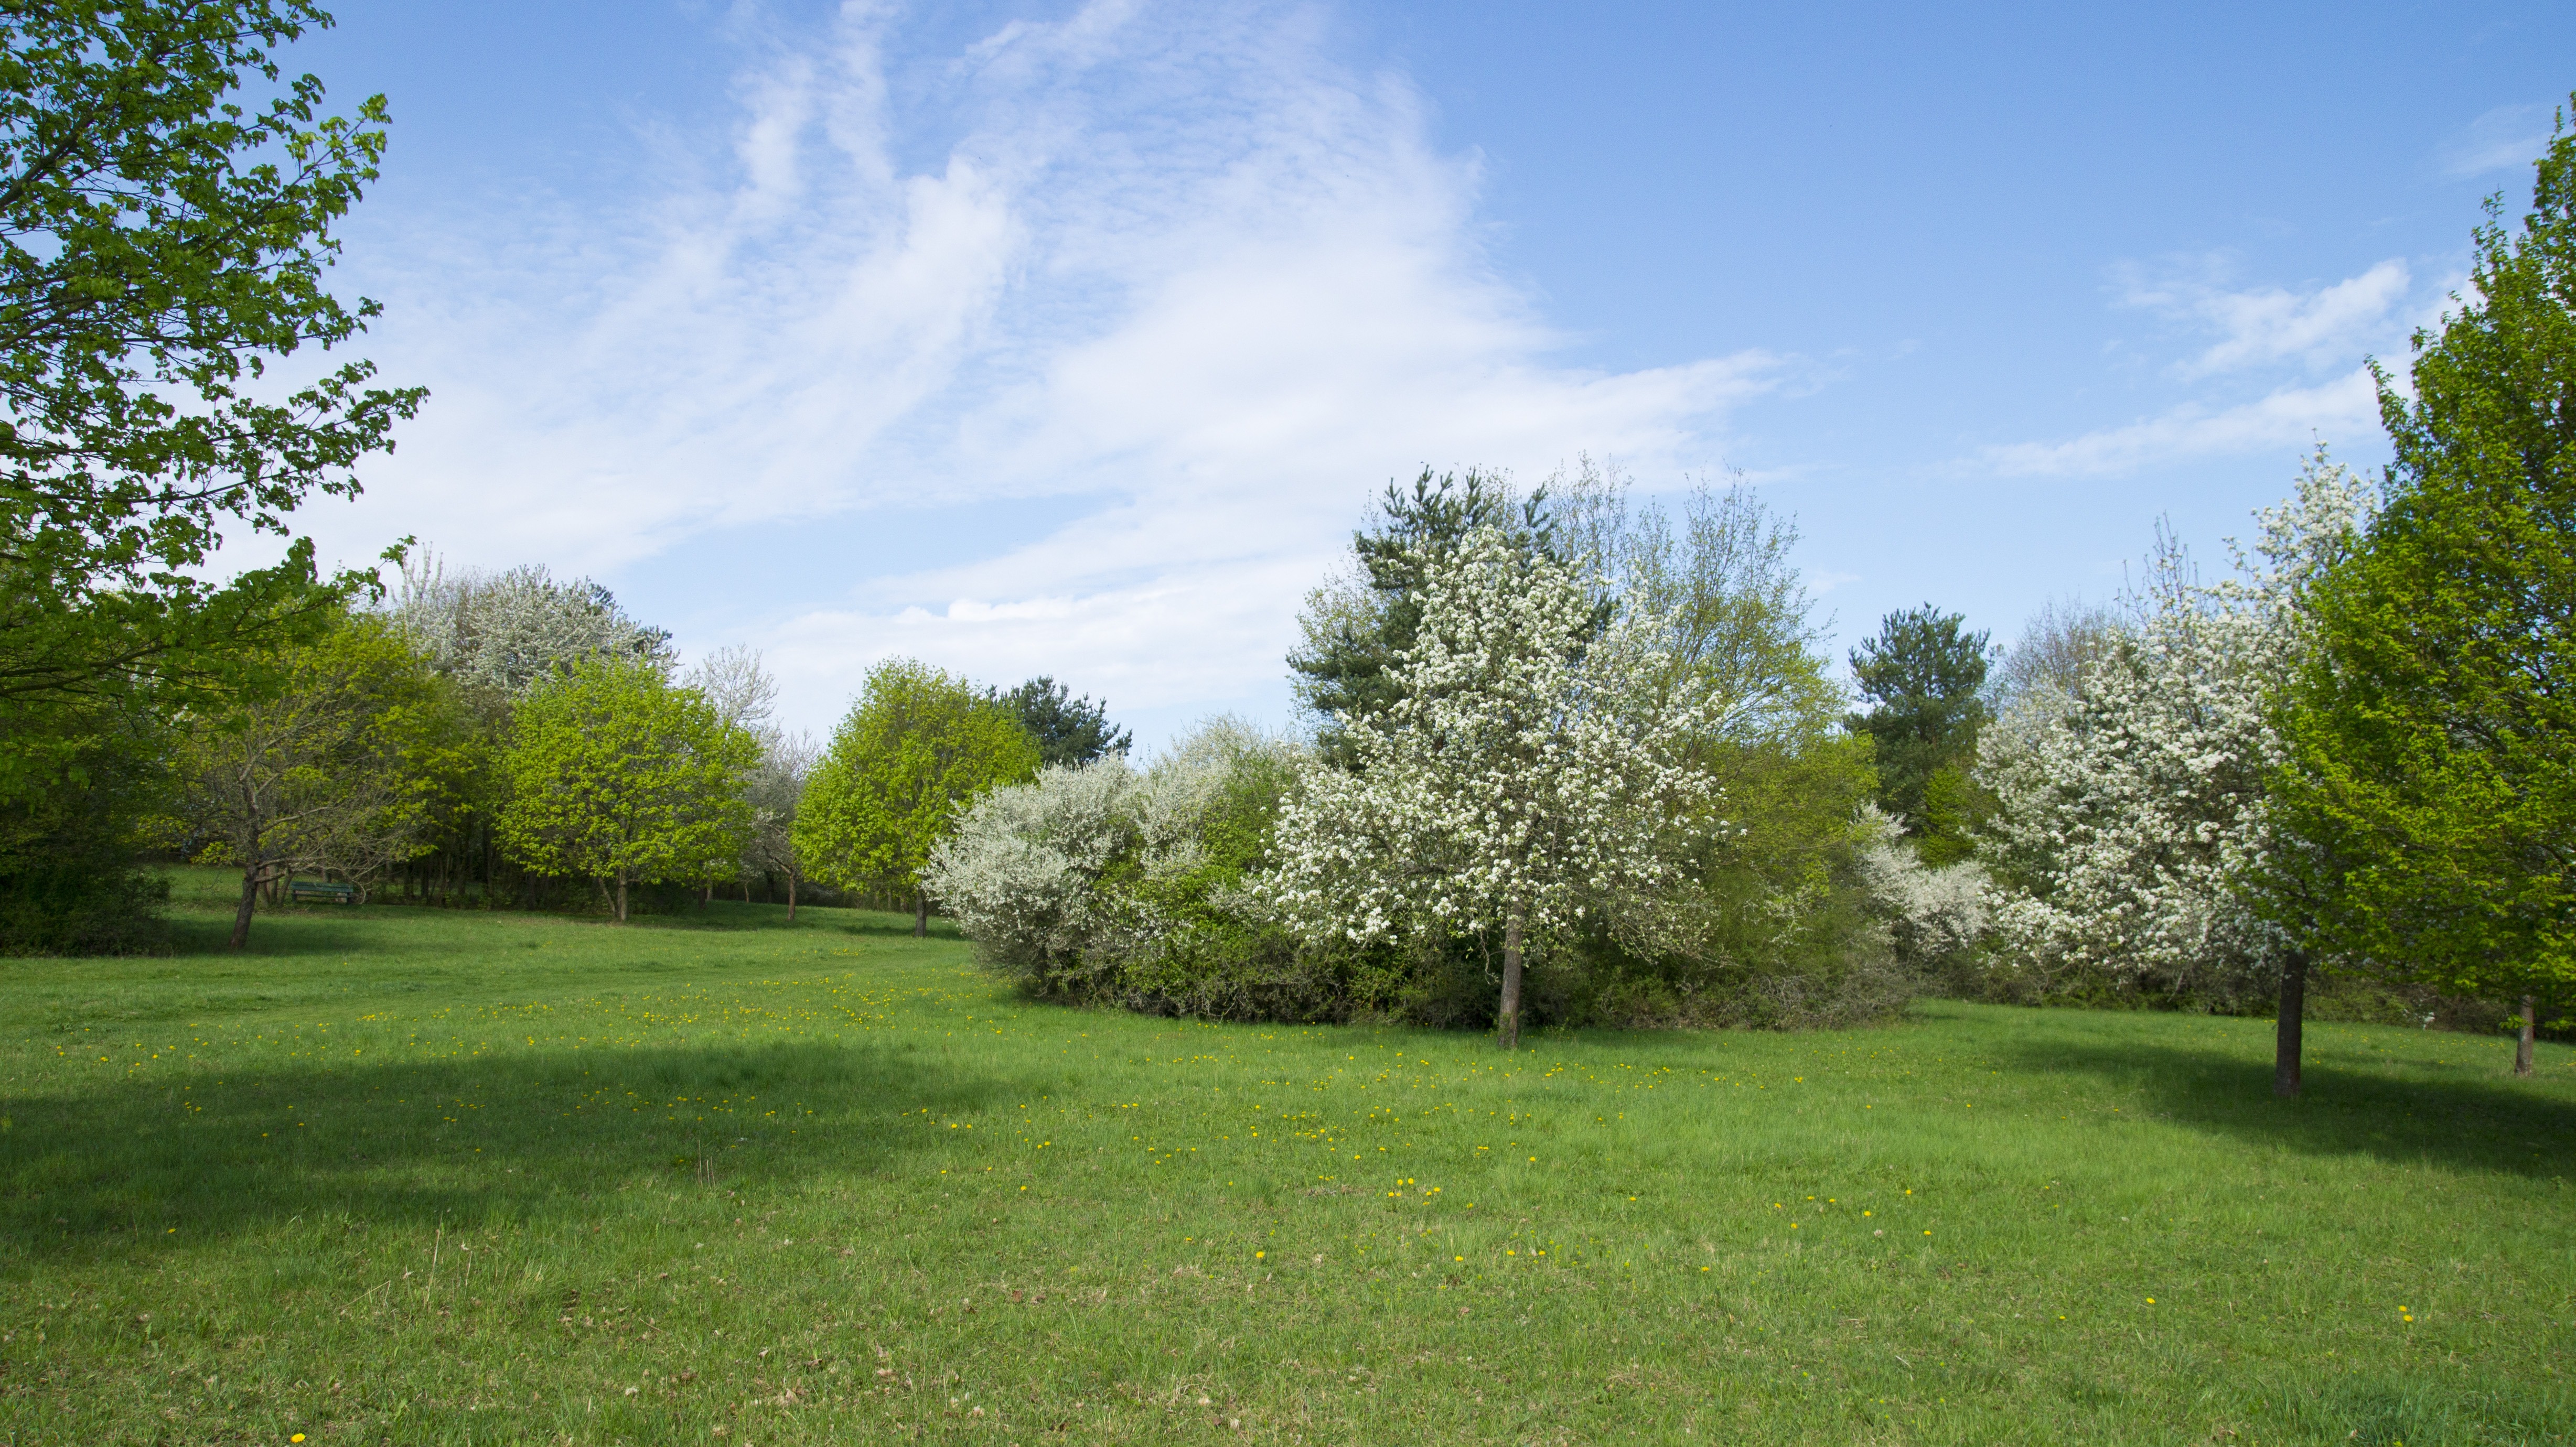
landscape, tree, grass, plant, sky, lawn, meadow, hill, flower, spring, green, pasture, park, backyard, blue, garden, flora, flowers, grassland, shrub, estate, woodland, yard, idyll, nice weather, ecosystem, rural area, woody plant